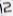
Number: 2